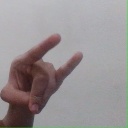
अक्षर: च